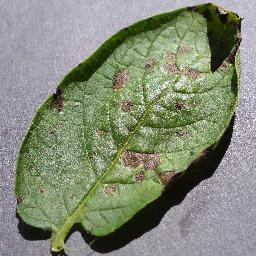
Label: Potato___Early_blight